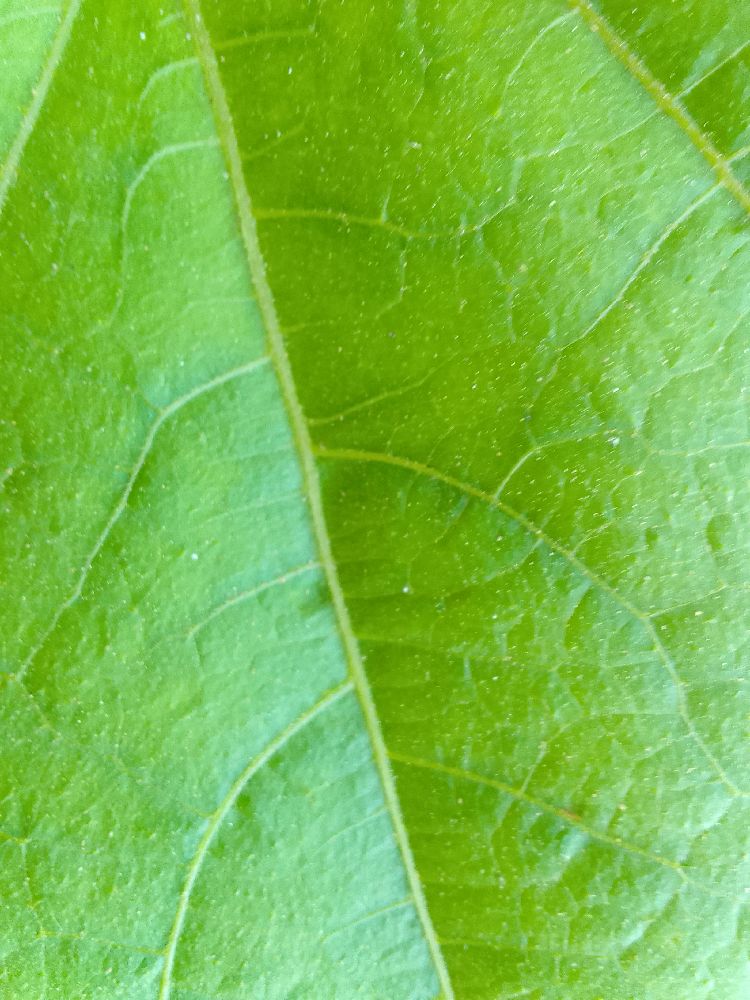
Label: healthy